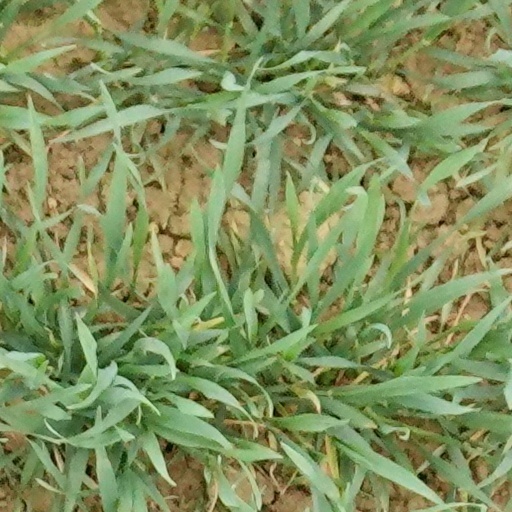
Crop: wheat